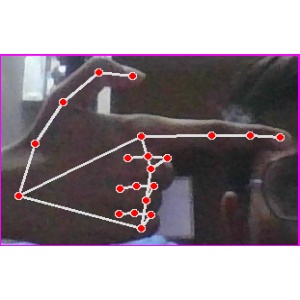
अक्षर: ब